Sleeping Sickness Commission

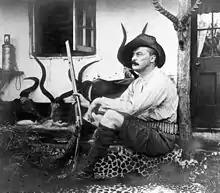
Sir David Bruce on the porch of his hut in Ubombo, Zululand (now South Africa), where he discovered "Trypanosoma brucei".

The first medical description of human sleeping sickness was given by English naval surgeon John Aktins in 1734. Atkins described the neurological symptoms, meaning the late stages of infection, among the natives of Guinea referring to the cause of deaths as "sleepy distemper." In 1803, another English physician Thomas Winterbottom gave more elaborate symptoms including the different pathological disorders due to the infection in Sierra Leone. An important diagnosis recorded by Winterbottom was swollen posterior cervical lymph nodes that were visible since the early stage of infection. Slaves who developed such swellings were unfit for trade. The symptom has been named "Winterbottom's sign."